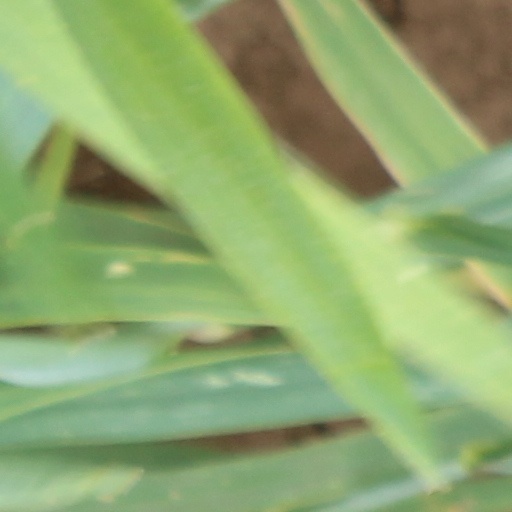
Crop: wheat